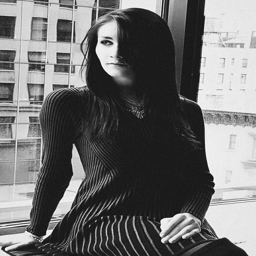
person came out as person -- and the entire world